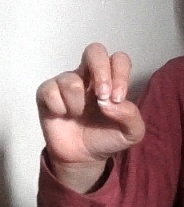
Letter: gaaf